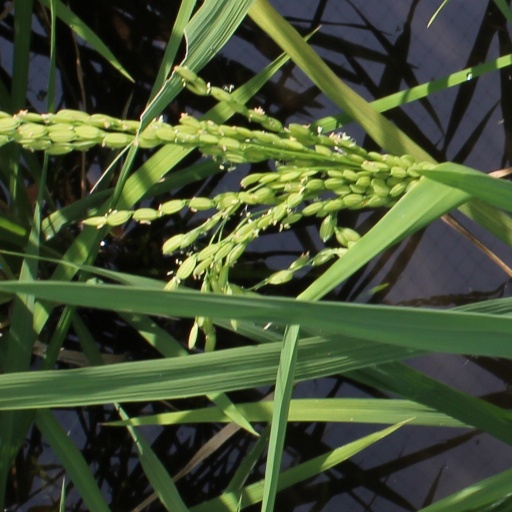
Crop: rice